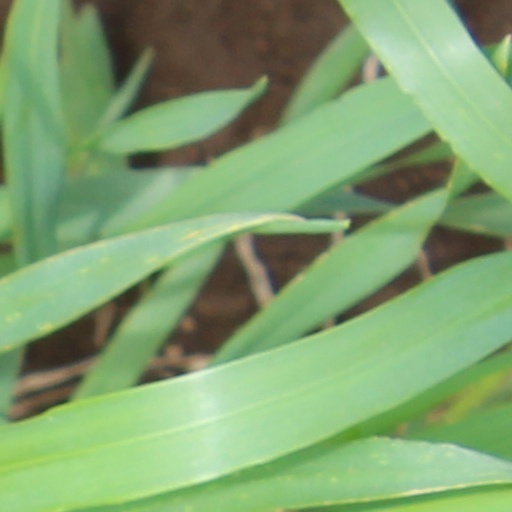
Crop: wheat